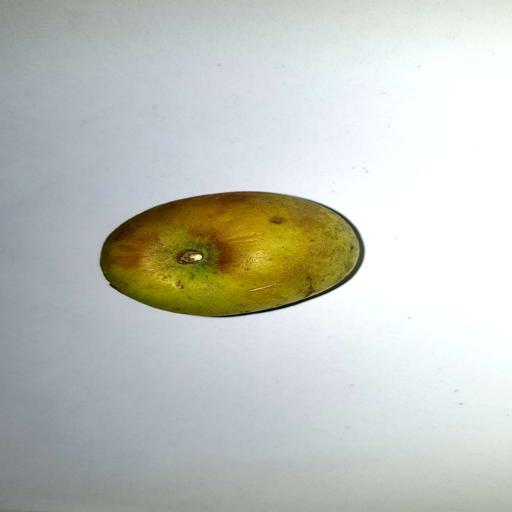
Label: healthy